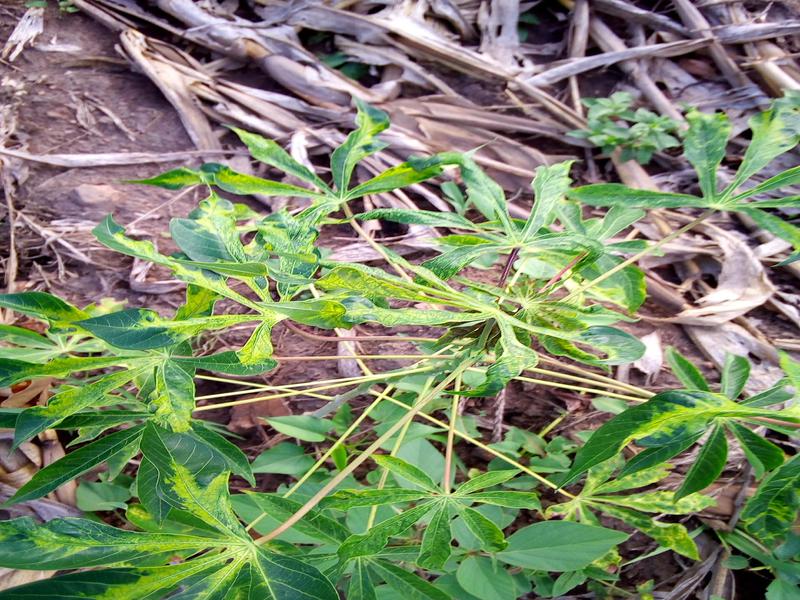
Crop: cassava
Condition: mosaic_disease